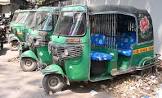
Vehicle type: Auto Rickshaws